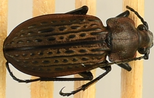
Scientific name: Carabus maeander maeander
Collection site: Chase Lake National Wildlife Refuge NEON (WOOD), plot WOOD_028